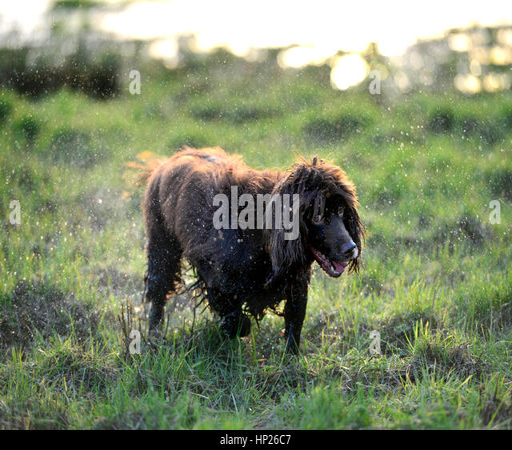
cocker spaniel shaking off water in the sun